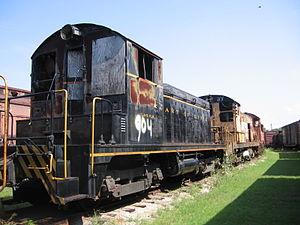
Les EMD SW1 sont une série de locotracteurs diesel électriques de manœuvres de 600 chevaux construits par General Motors Electro-Motive Corporation entre décembre 1938 et novembre 1953.